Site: brandenburg
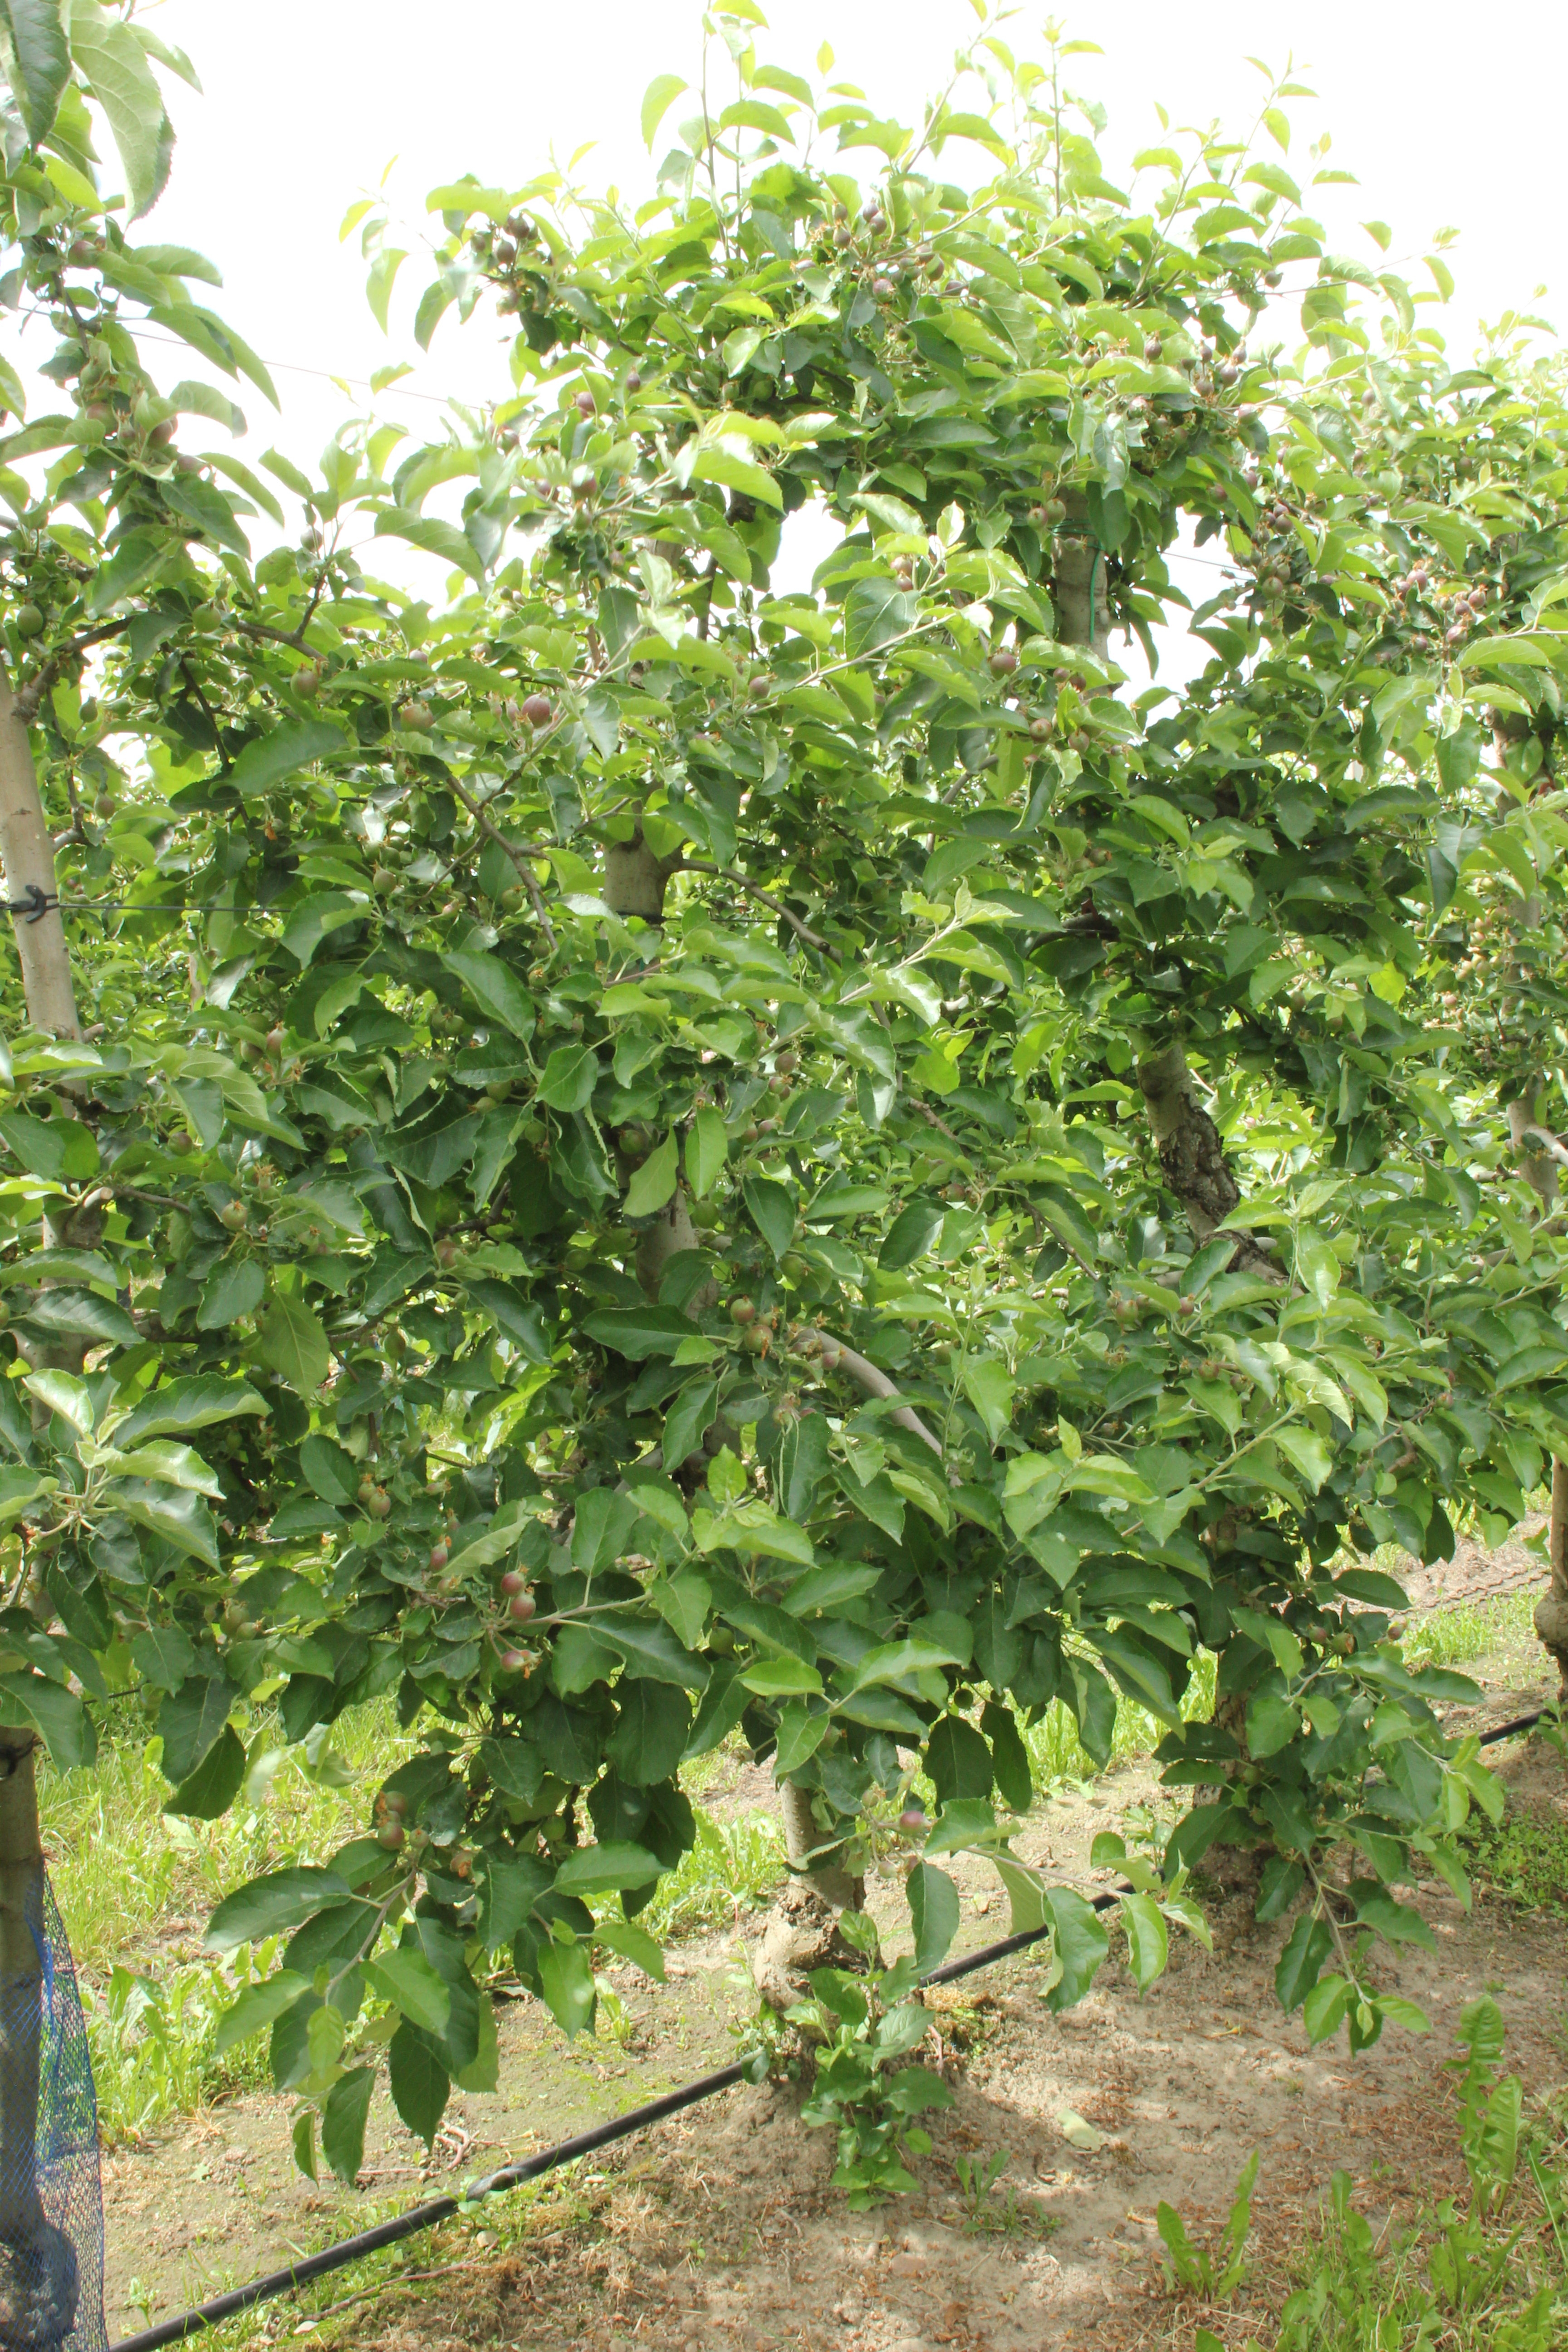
Growth stage (BBCH 72): Development of fruit